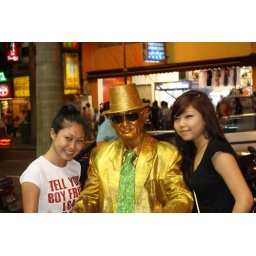
I admire the girl in Black. She has a very supple and cute face.